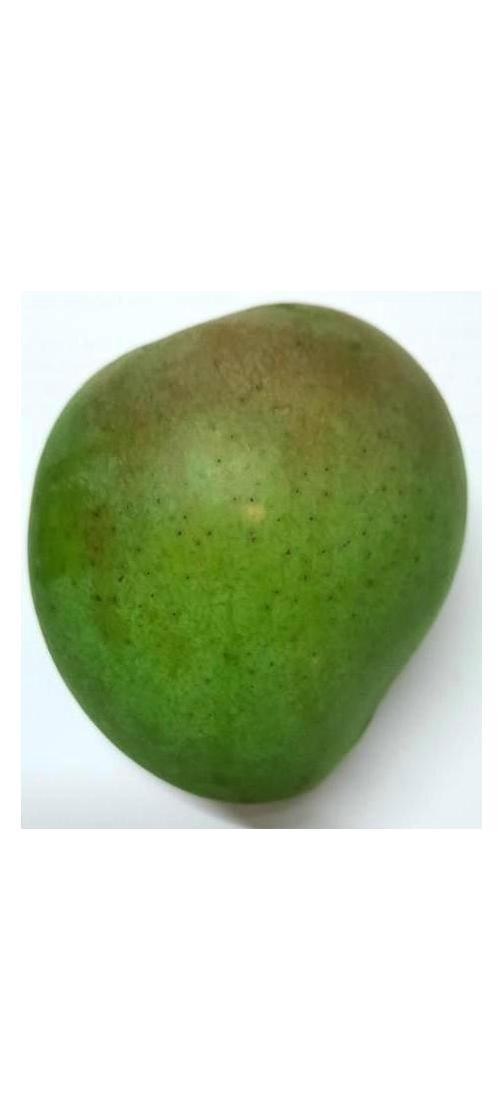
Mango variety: Harivanga